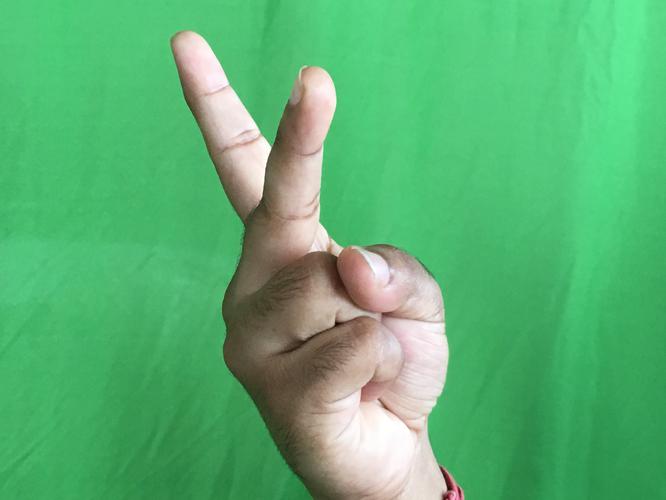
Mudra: Katrimukha
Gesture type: single_hand